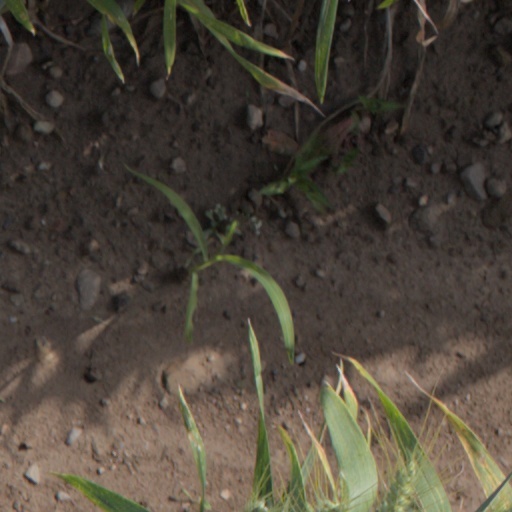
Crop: wheat